Schlock Mercenary

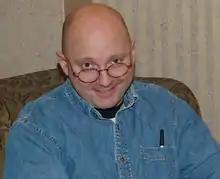
Creator Howard Tayler at CONduit in 2007.

Over time, Tayler's art improved, in his words, from bad to "marginally less bad." Jean Elmore served as colorist for the strip from February 9, 2003, to the spring of 2004 when she developed a repetitive strain injury from her work.